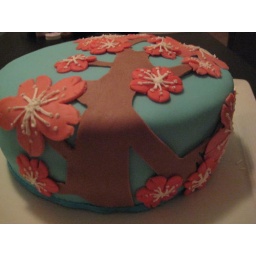
The last cake I made in my Wilton gumpaste and fondant class. Inside is white chocolate chip cake.